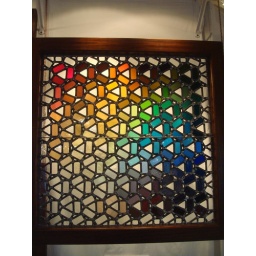
Almost a complete pot metal sample set from Lamberts. 156 colors plus those 12 clear in the corner.